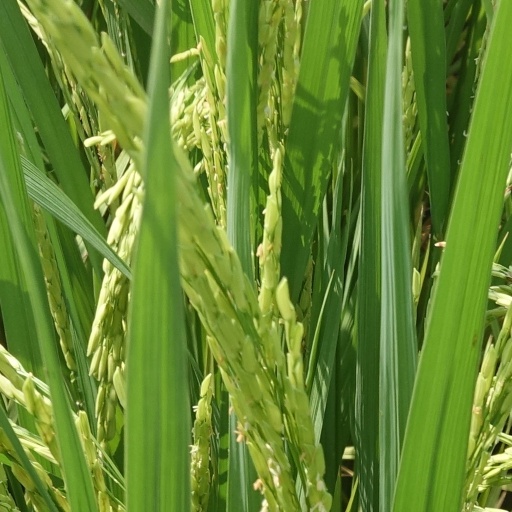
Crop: rice